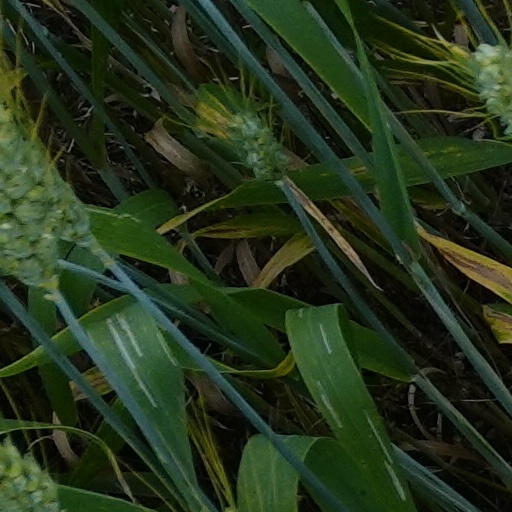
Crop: wheat